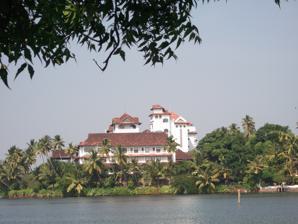
Building: The Raviz
Country: Unknown
Year built: 2011
5 Star hotel in Kollam, Kerala The Raviz Kollam The Raviz Kollam Hotel chain Raviz Hotels & Resorts General information Location Kollam , India Address Thevally , Mathilil P.O, Kollam , Kerala Coordinates 8°54′26″N 76°34′40″E / 8.907177°N 76.577858°E / 8.907177; 76.577858 Opening 19 August 2011 Management RP Group Technical details Floor area 200,000 sq ft (19,000 m 2 ) Design and construction Architect(s) Eugene Pandala Other information Number of rooms 90 Number of suites 9 Number of restaurants 4 The Raviz Kollam ( Malayalam : ദി രവീസ് കൊല്ലം ), also known as The Raviz Ashtamudi, is a five-star hotel on the banks of the Ashtamudi lake in the city of Kollam , India . The hotel is owned by the Raviz Hotels & Resorts company and was designed by the Indian architect Eugene Pandala . Actors Mohanlal and Shahrukh Khan inaugurated the hotel on 19 August 2011. Gallery Panoramic view from The Raviz, Kollam See also Kollam Islands of Kollam References